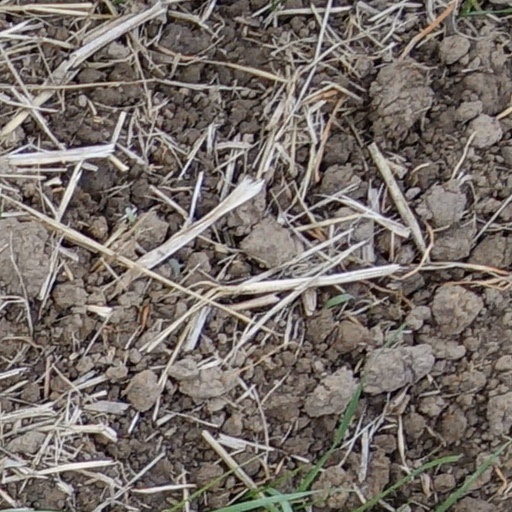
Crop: wheat